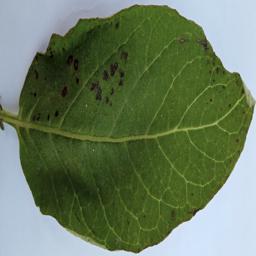
Etiqueta: Tizon_Temprano